This Magazine Is Haunted

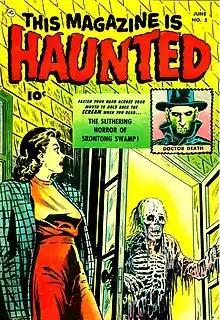
"Haunted" #5, published by Fawcett Comics (June 1952). Cover by Sheldon Moldoff

This Magazine is Haunted is a horror comic that was originally published by Fawcett between 1951 and 1953. Running 14 issues, it was the first of Fawcett's supernatural line; a string of titles which included "Beware! Terror Tales", "Worlds of Fear", "Strange Suspense Stories", and "Unknown Worlds".